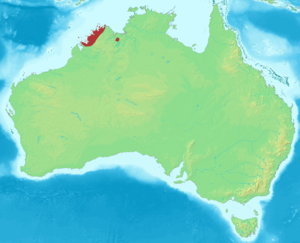
Zyzomys woodwardi est un petit rongeur australien de la famille des Muridés. Cette espèce encore abondante est appelée Kimberly rock rat par les anglophones.